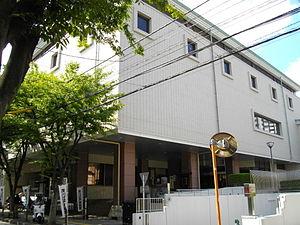
Le Fukagawa Edo Museum est un musée d'histoire situé dans le quartier de Fukagawa à Tōkyō au Japon.